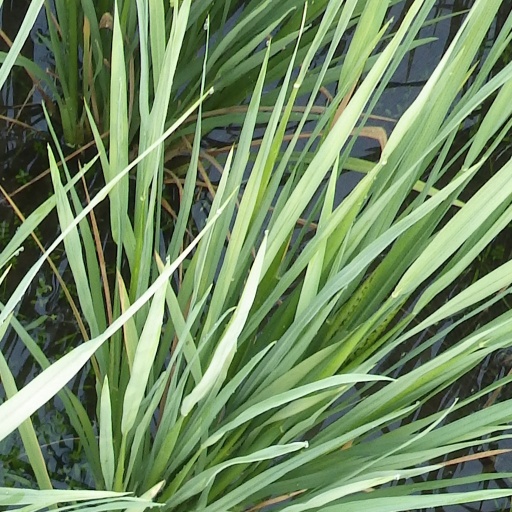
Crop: rice